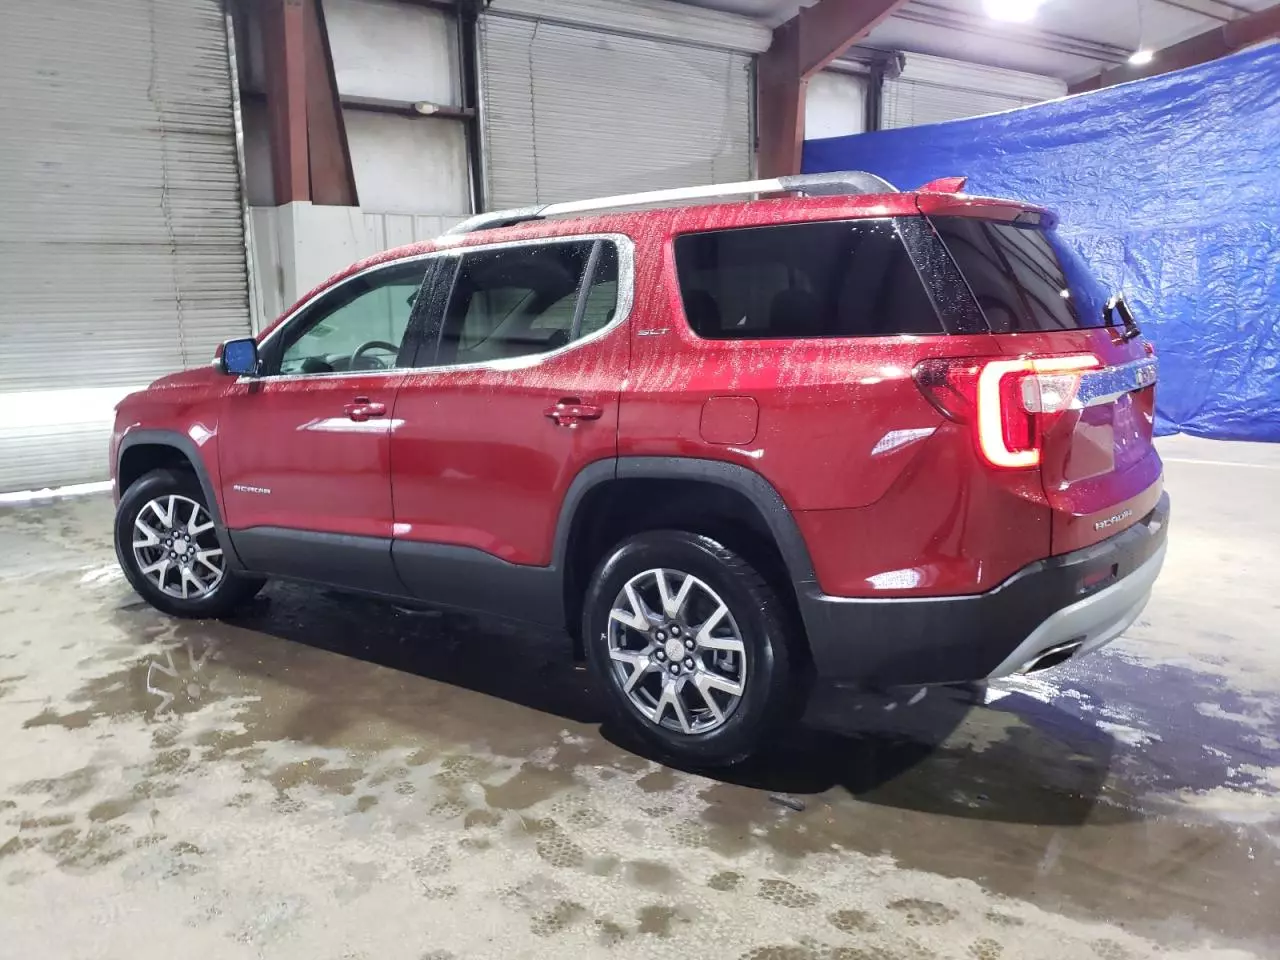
Aucun dommage détecté.
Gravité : aucun